Tom Tryon

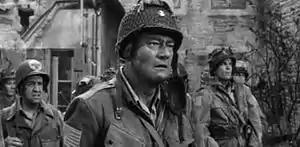
Tryon is on the right behind John Wayne, from the movie "The Longest Day"

Tryon starred in "The Story of Ruth" (1960) at 20th Century Fox. For that studio he appeared in "Marines, Let's Go" (1961). Disney borrowed him to star in a satire about the space age, "Moon Pilot" (1962). He was one of many names in "The Longest Day" (1962) at Fox. In 1962, Tryon was cast to play the role of Stephen Burkett ("Adam") in the unfinished Marilyn Monroe-Dean Martin comedy film, "Something's Got to Give", directed by George Cukor, but lost that role after Monroe was fired from the movie; the picture was remade with Doris Day and James Garner as "Move Over, Darling" (1963) with Chuck Connors playing Tryon's part. Tryon guest starred on "Dr. Kildare" and "The Virginian".